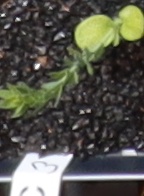
Label: Flax